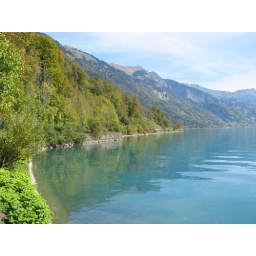
hired a bike for a day and cycled around this beautiful lake